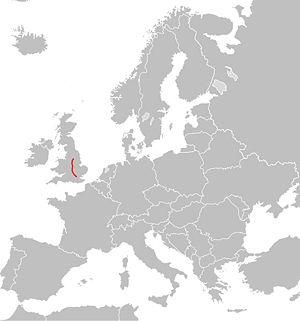
La route européenne 13 est une route reliant Doncaster à Londres.